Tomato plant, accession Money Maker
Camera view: tilt-top (135 deg); turntable rotation: 120 degrees
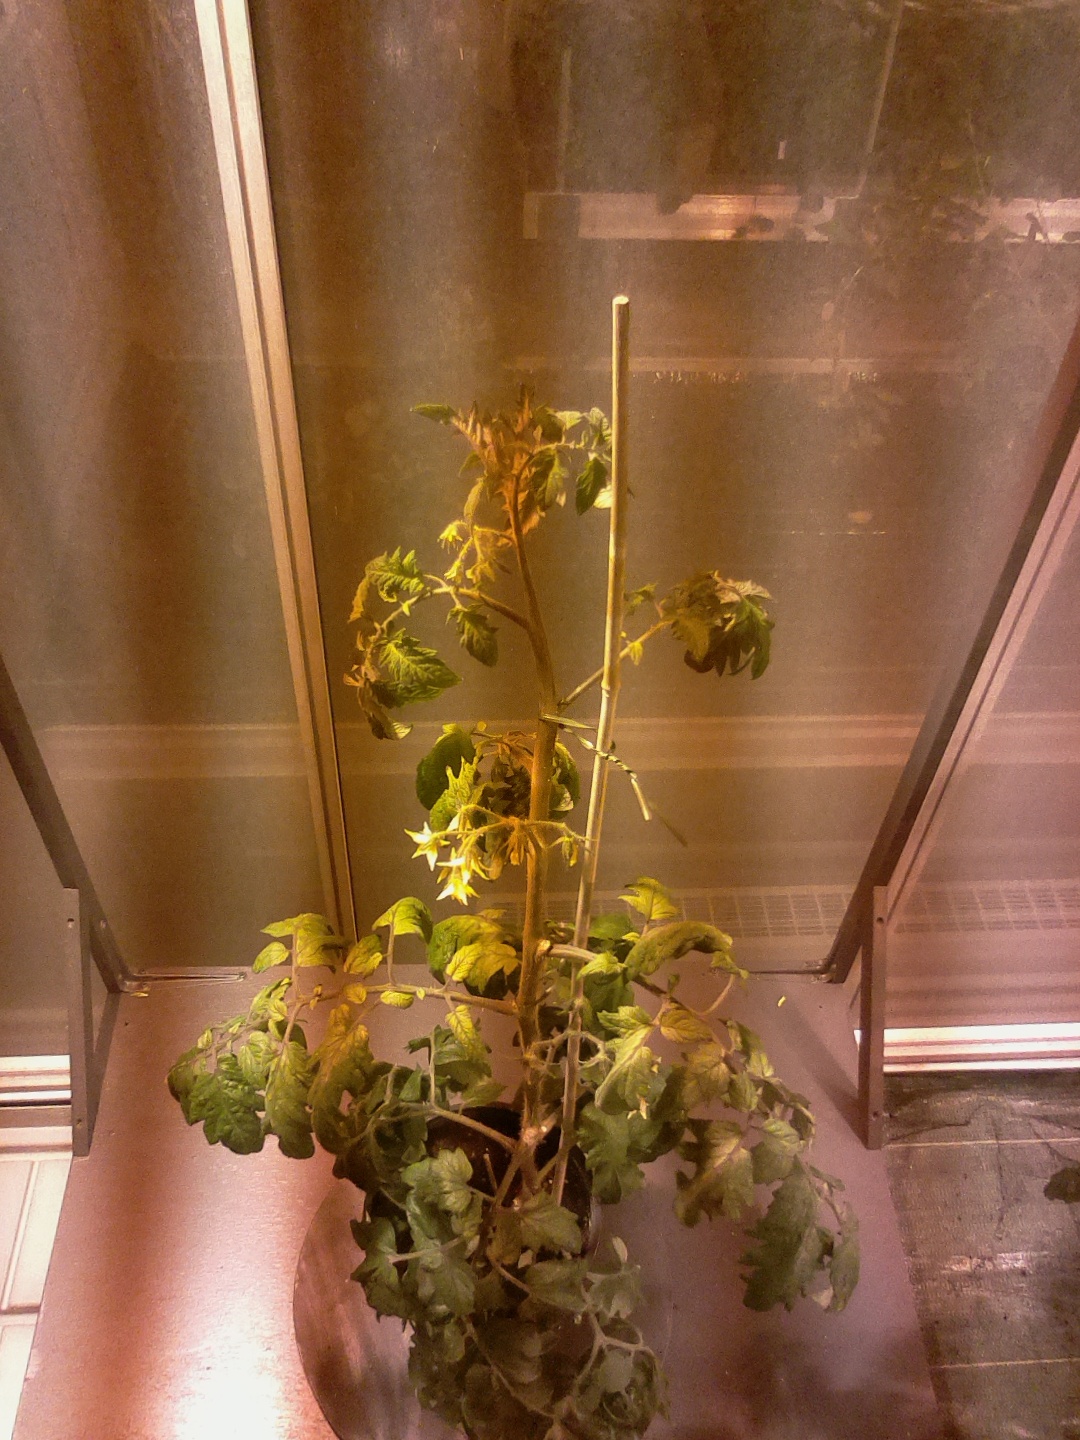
BBCH growth stage 70: Fruits at the main stem or branches visibles